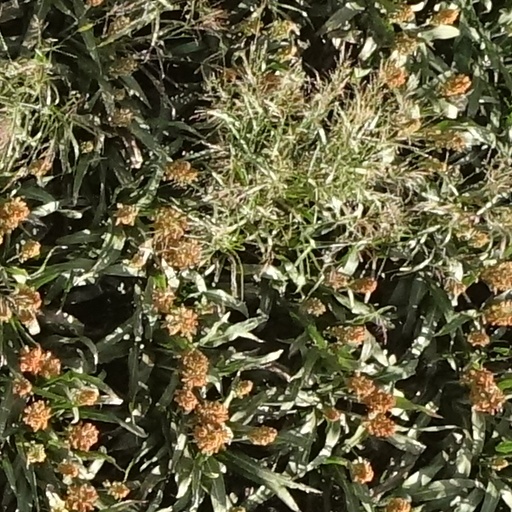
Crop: sorghum